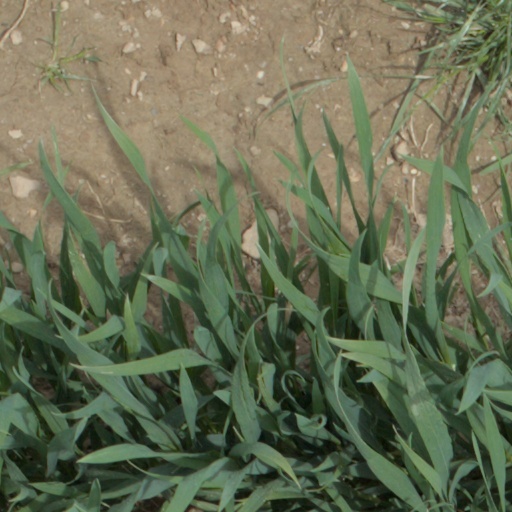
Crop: wheat